Mirzapur Cadet College

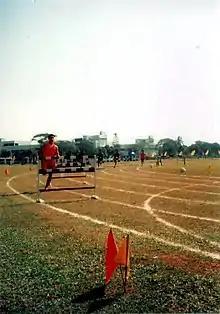
A cadet at 400m hurdles

Mirzapur Cadet College has a hospital for cadets and for employees. A full-time doctor from the Army Medical Corps is appointed along with assistants. All the medicines are free of cost. The hospital is open 24 hours to accommodate any special needs.